Aftershock (2012 film)

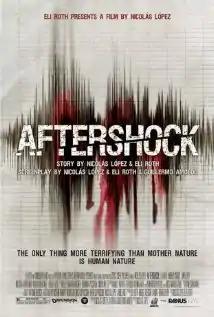
US theatrical release poster

Aftershock is a 2012 disaster horror film directed by Nicolás López and was written by López, Eli Roth, and Guillermo Amoedo, from a story by Roth and López. The film stars Roth, Andrea Osvárt, Ariel Levy, Natasha Yarovenko, Nicolas Martinez, and Lorenza Izzo as a group of travelers who are in an underground nightclub in Chile when a massive earthquake hits and quickly learn that reaching the surface is just the beginning of their nightmare.